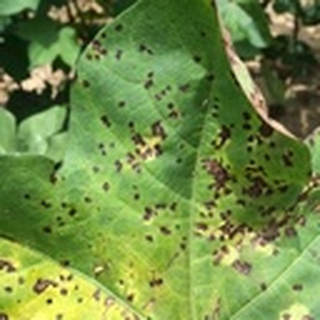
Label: cotton_target_spot